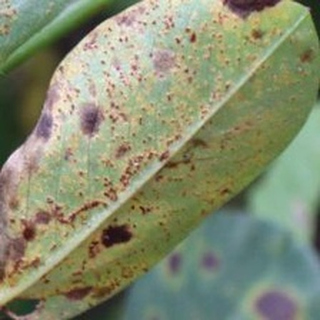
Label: groundnut_rust